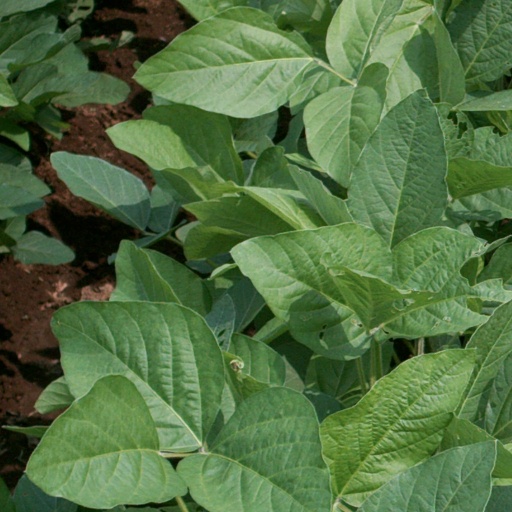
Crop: soybean